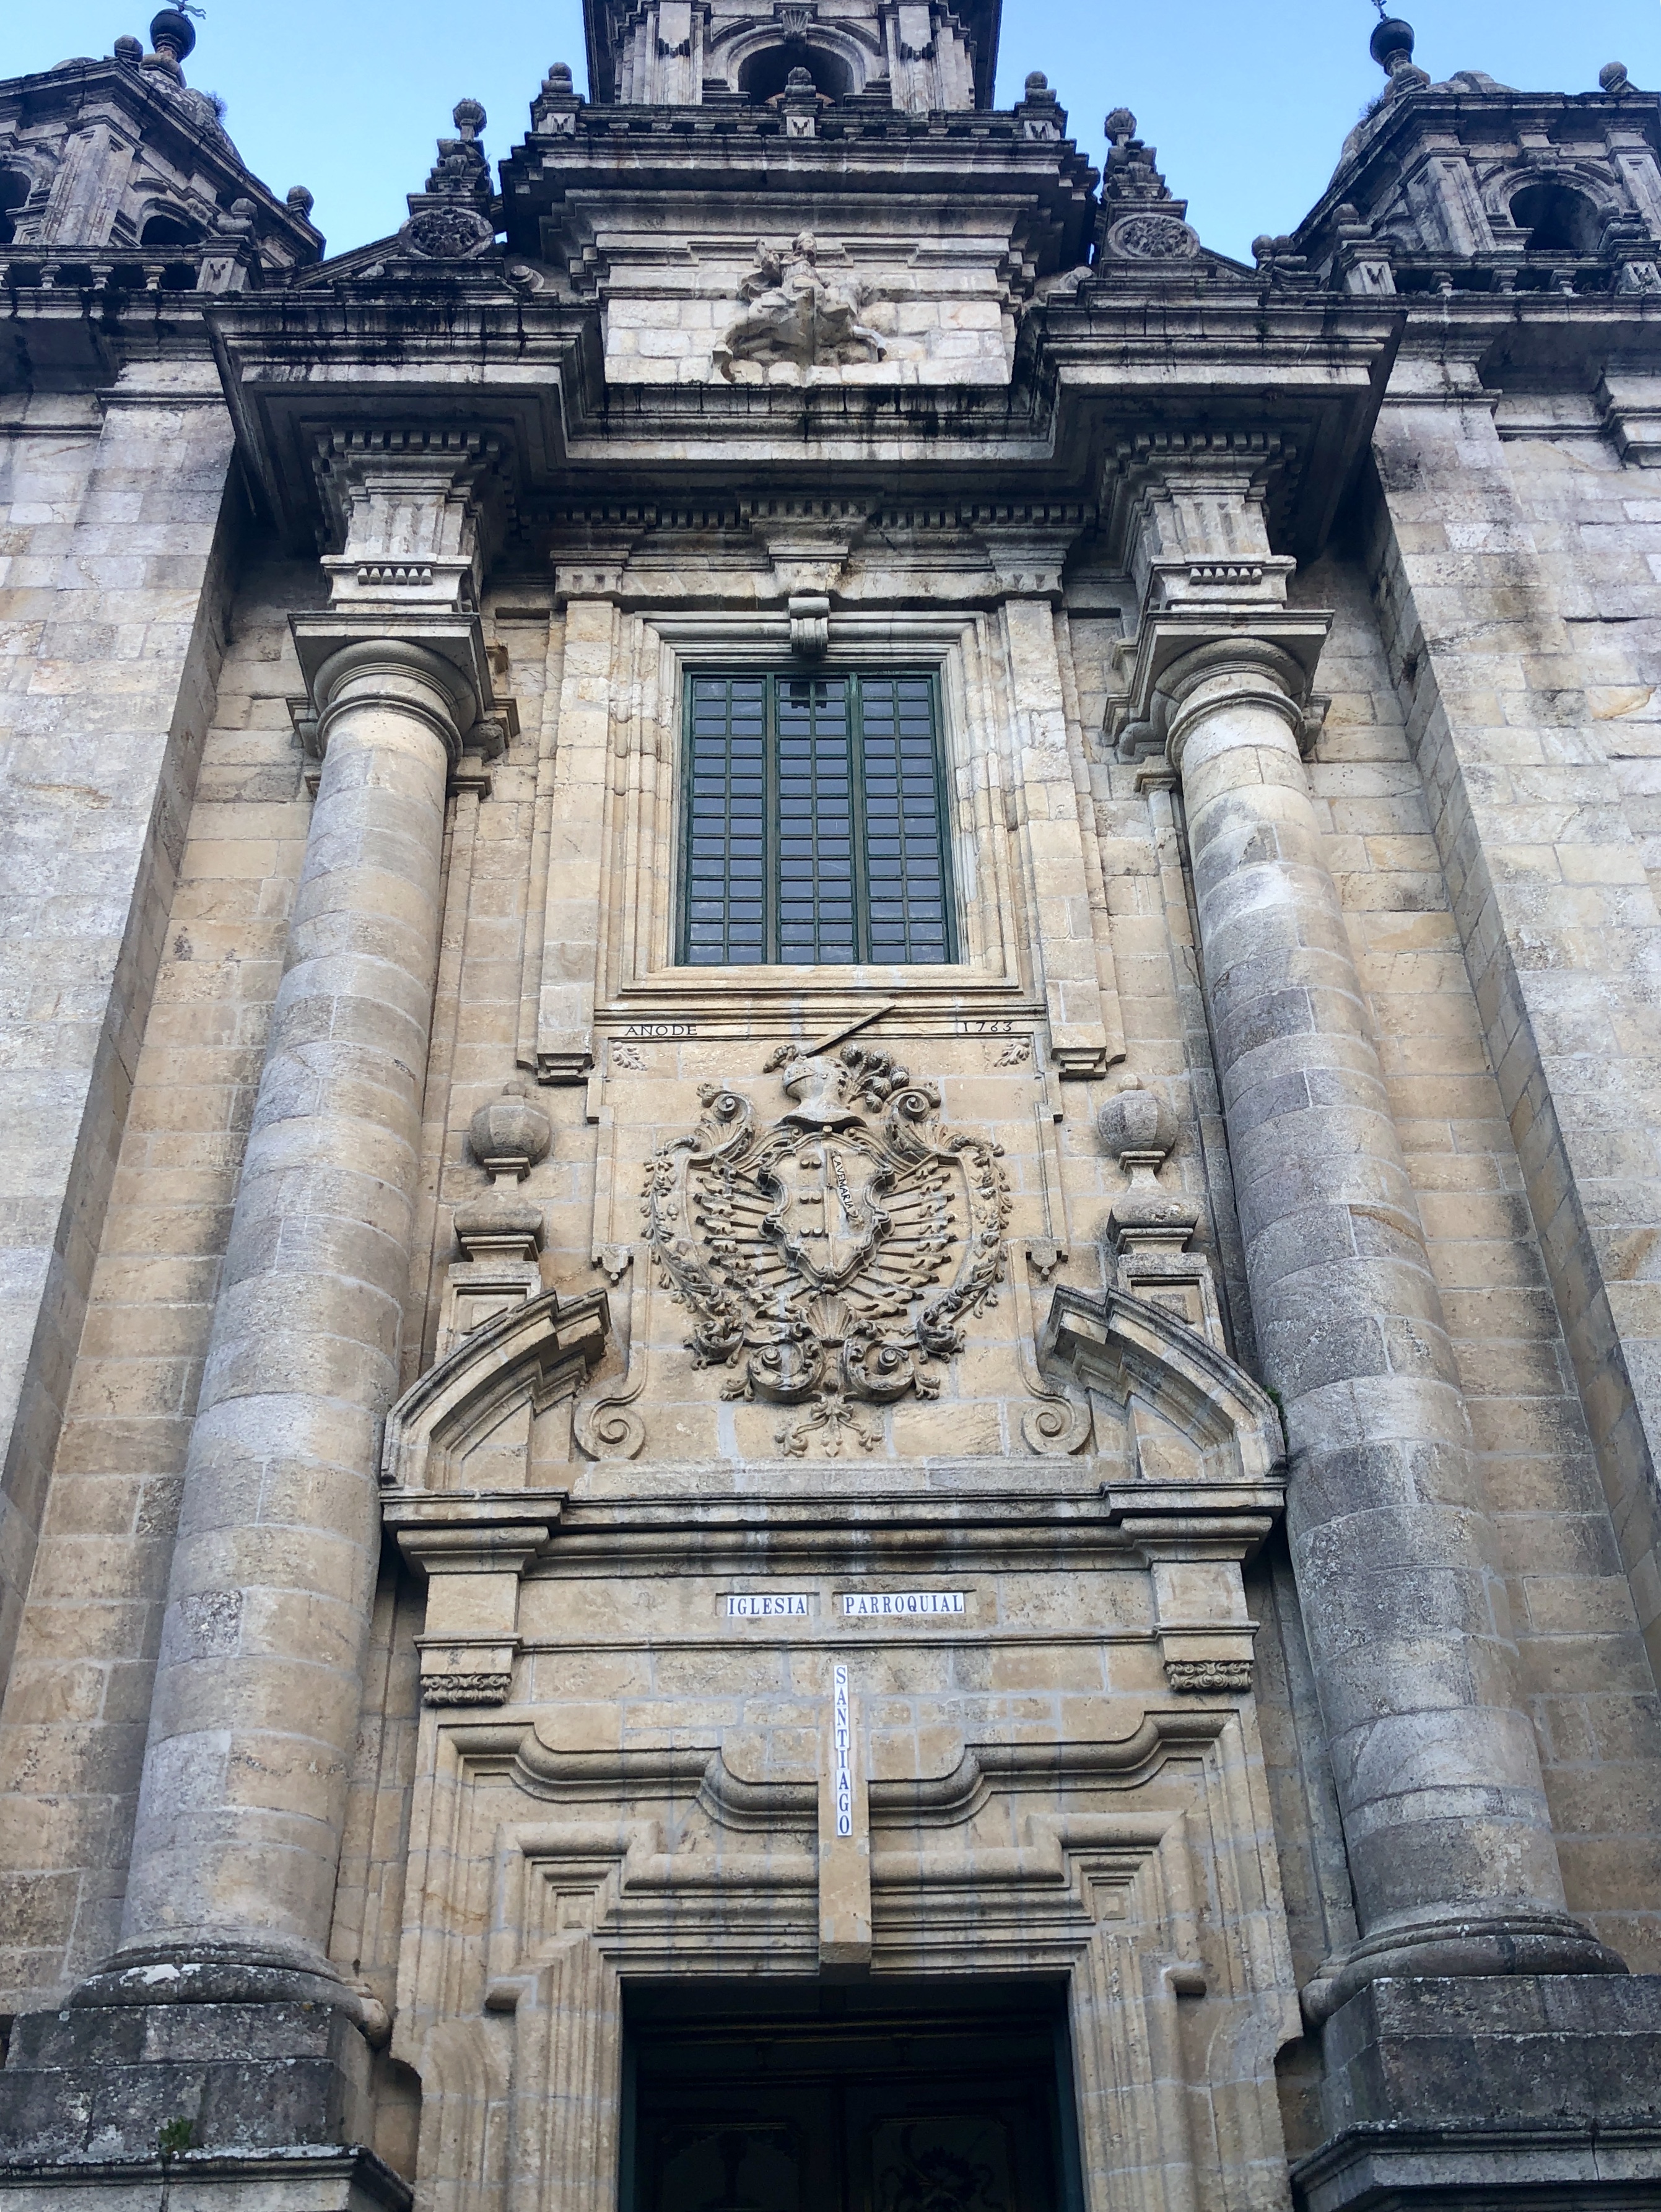
religion, god, sacred, classical architecture, architecture, building, facade, medieval architecture, stone carving, arch, place of worship, carving, historic site, church, ancient history, cathedral, monument, basilica, column, city, door, symmetry